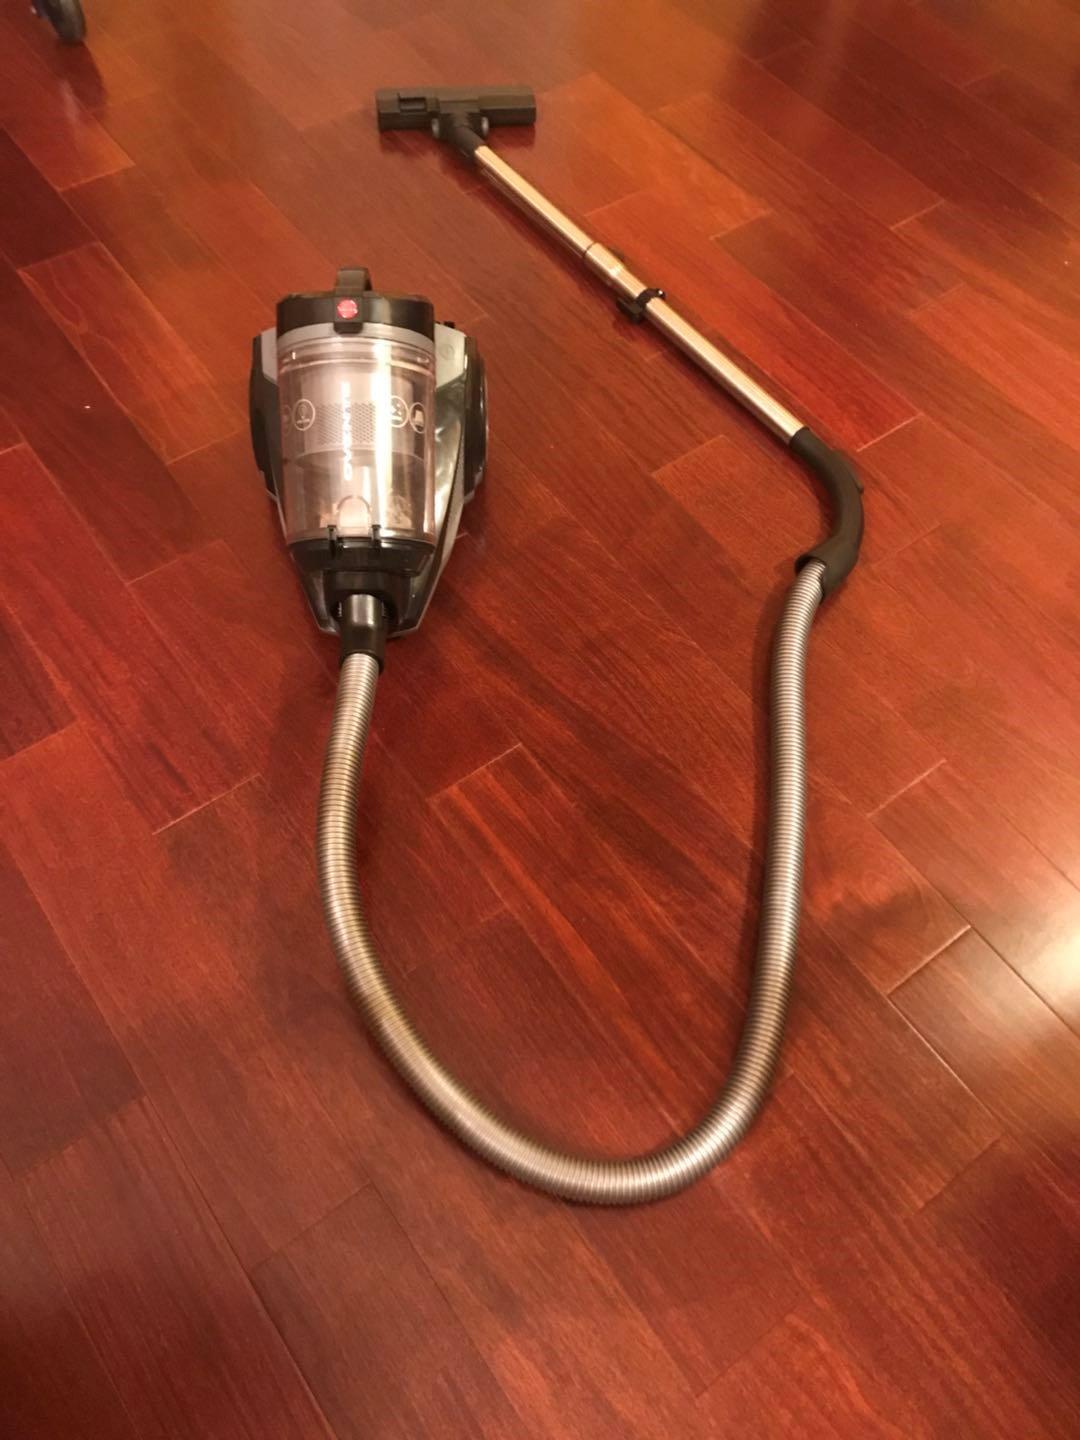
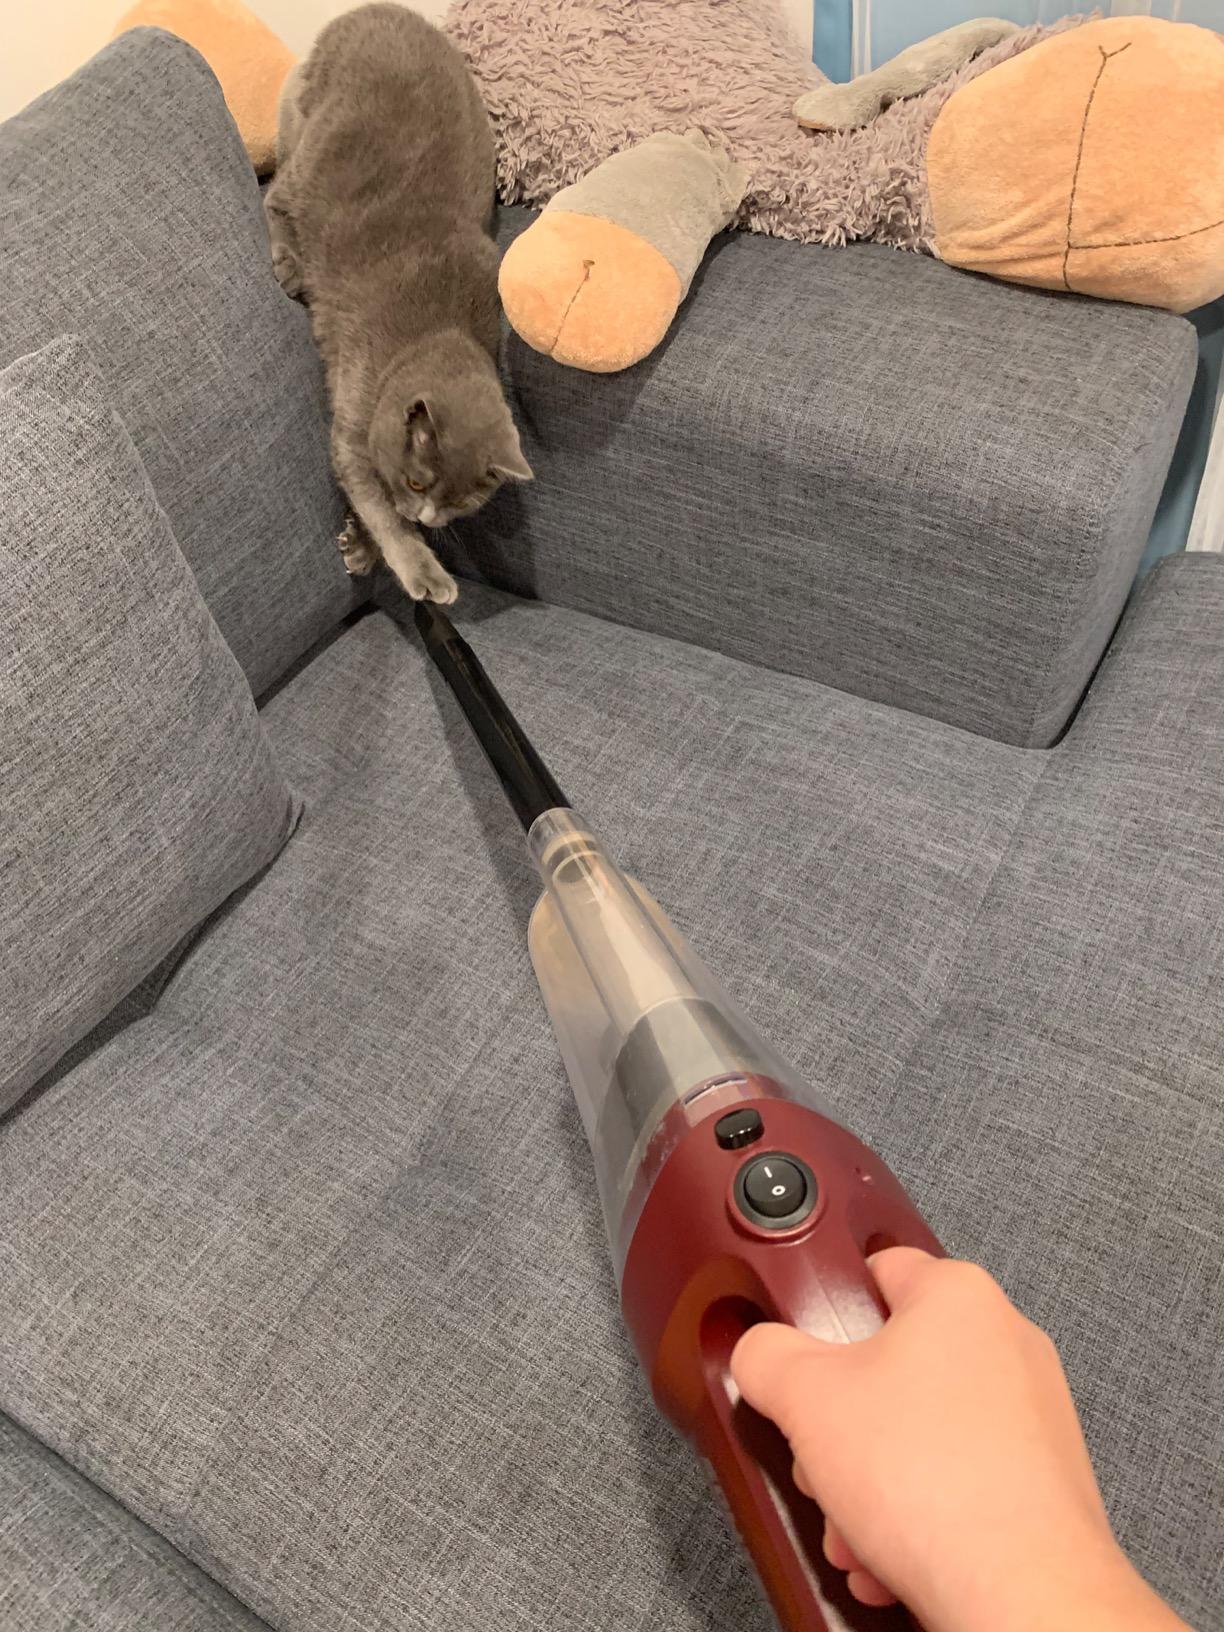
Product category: items_vacuum
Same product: no